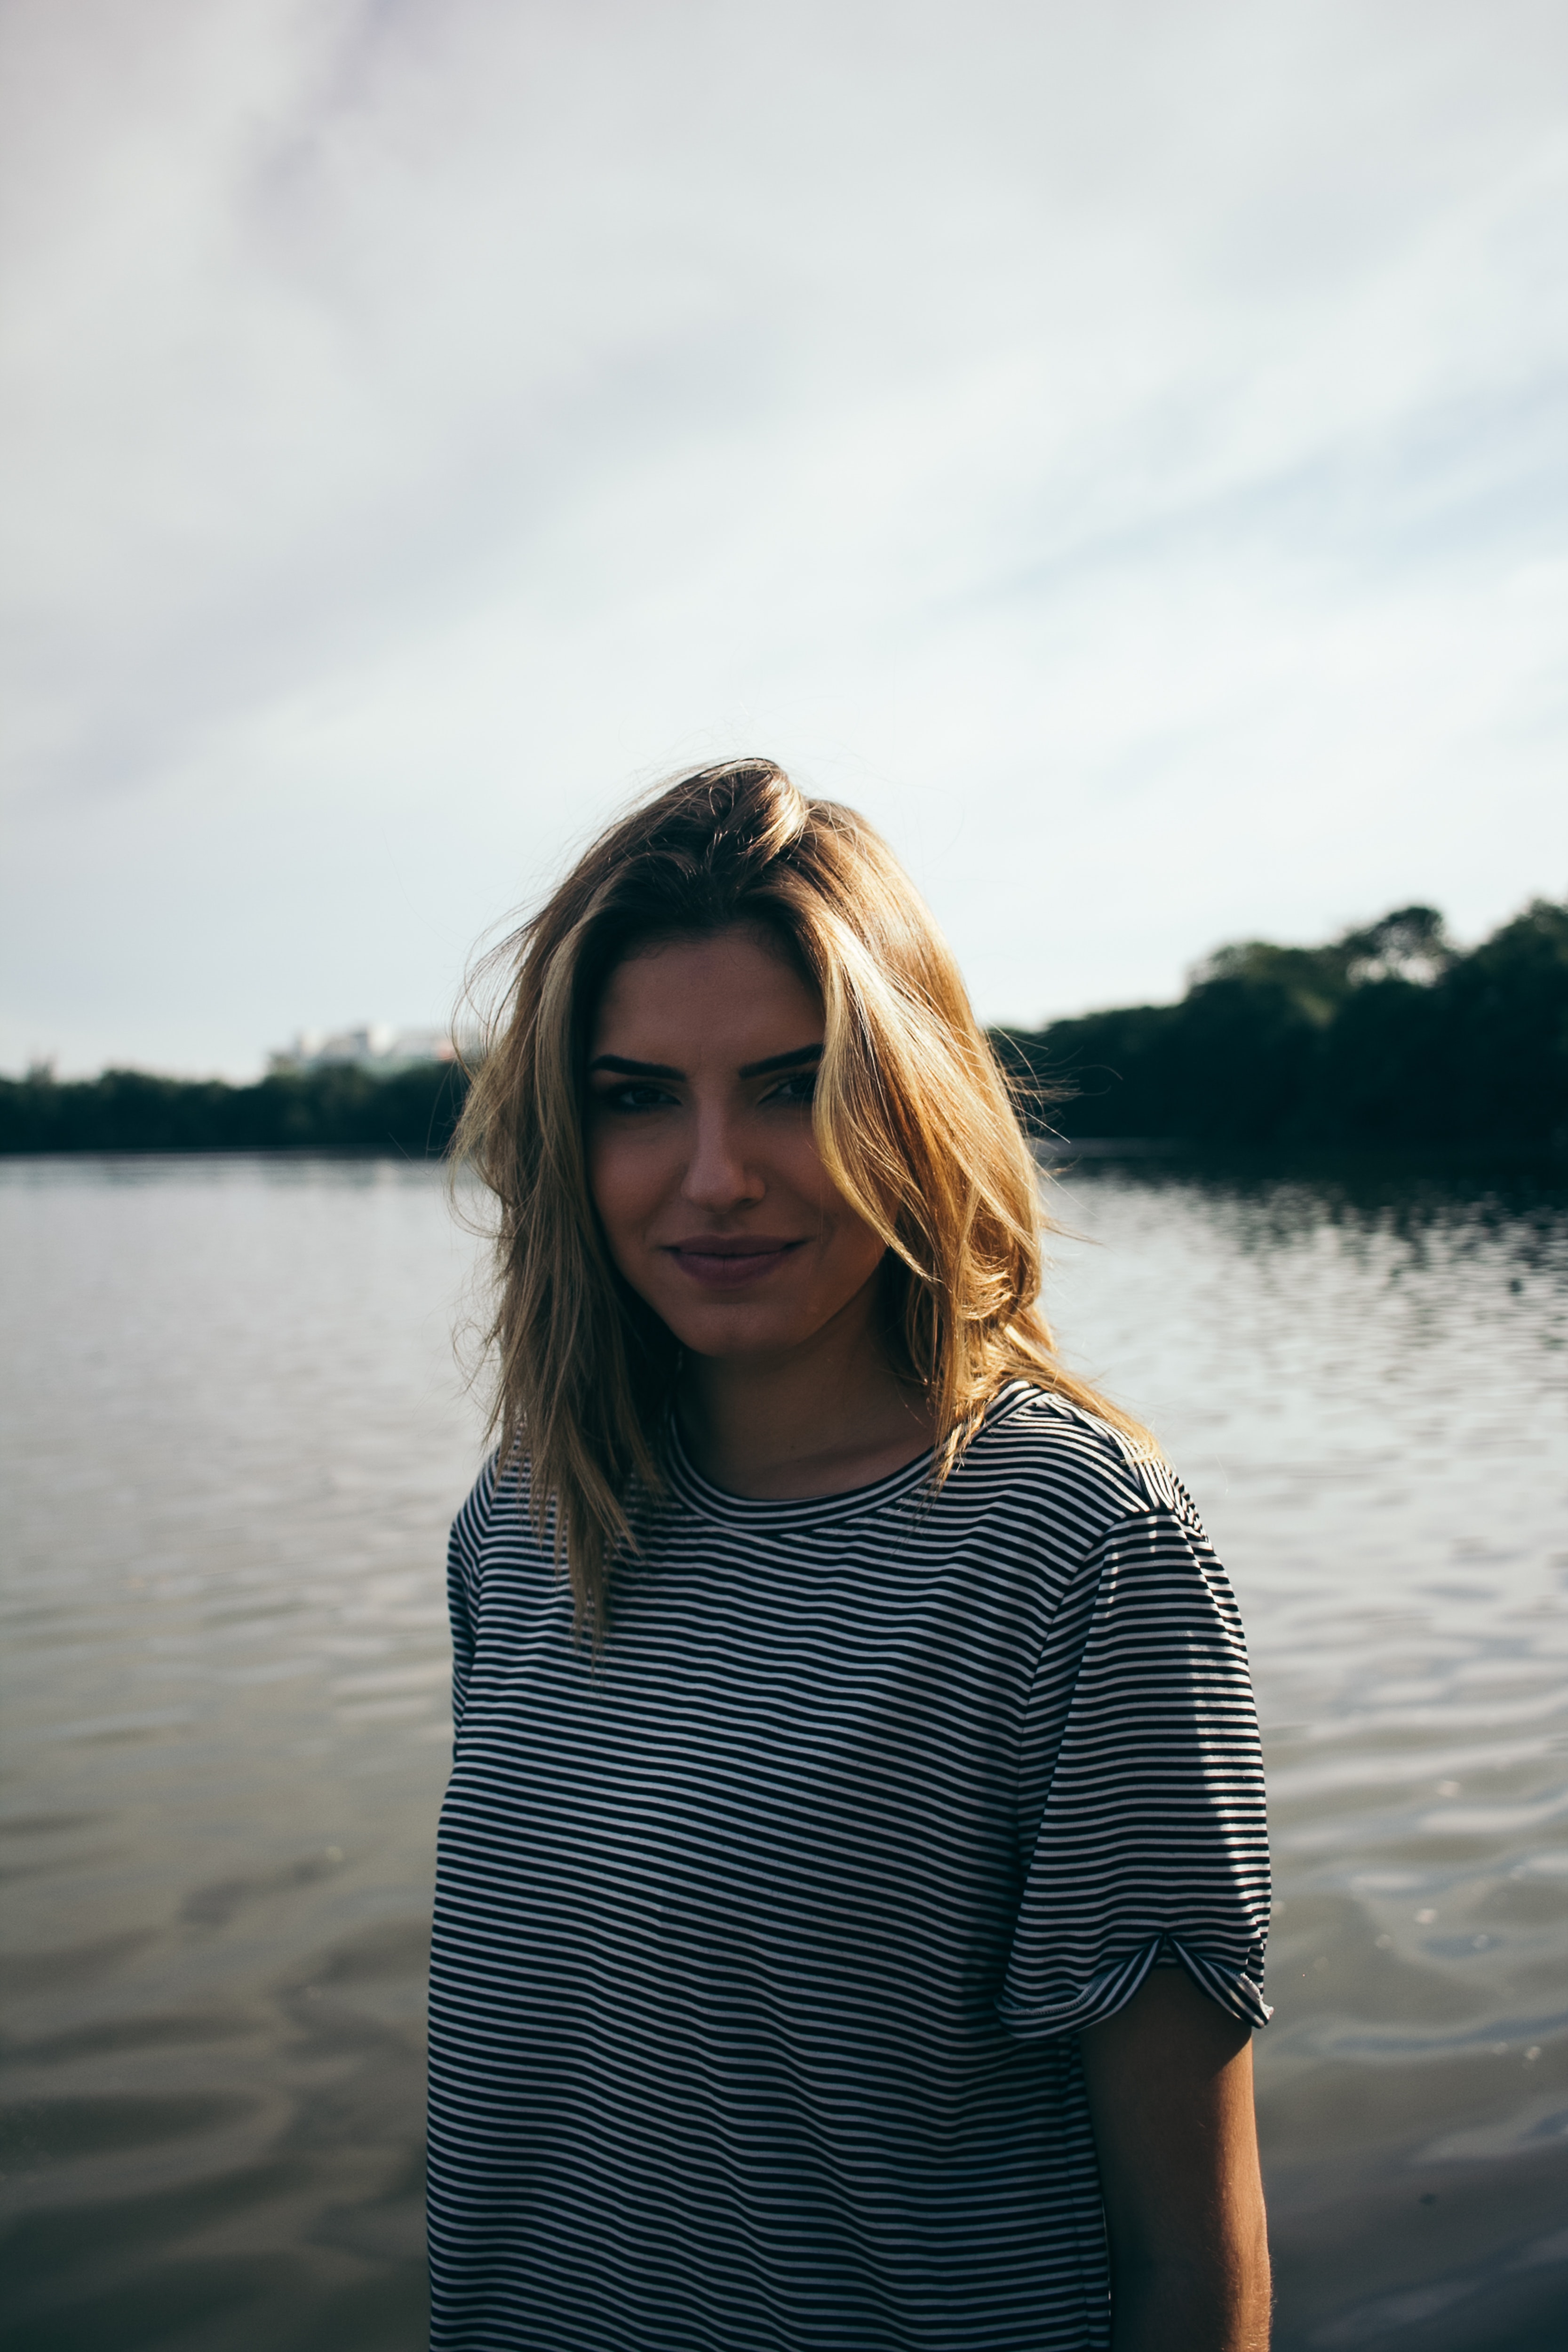
hair, white, water, beauty, shoulder, photography, summer, long hair, smile, sky, vacation, happy, lake, neck, sea, sunlight, black hair, black and white, portrait photography, river, photo shoot, ocean